José Antonio Plaza

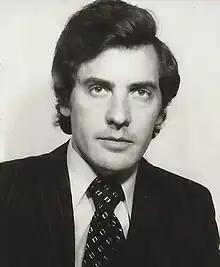

José Antonio Plaza (23 May 1939, in Segovia – 22 November 1998, in Madrid) was a Spanish journalist, and television director and host.